Northern Kentucky

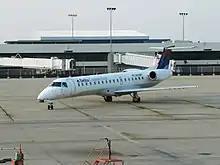
Plane at CVG-Cincinnati and Northern Kentucky's International Airport

Northern Kentucky is located within a climatic transition zone and is at the extreme northern limit of the humid subtropical climate. Evidence of both humid subtropical climate and humid continental climate can be found here, particularly noticeable by the presence of plants indicative of each climatic region; for example, the southern magnolia, and crape myrtle, from the subtropics and the blue spruce, maple, and eastern hemlock from cooler regions are successful landscape plants in and around Northern Kentucky. Some significant moderating variables for the overall climate of Northern Kentucky include the Ohio River, the region's relatively large hills and valleys, and an urban heat influence due to the proximity of the Cincinnati/Northern Kentucky metropolitan area. The common wall lizard, introduced from Italy in the 1950s, is an example of fauna in the area that lends a subtropical ambiance to areas near the urban core of Cincinnati. Even though Kentucky as a whole is firmly considered Southern and part of the Upper South. Northern Kentucky is considered to be within the periphery of the Upper South and Midwest.